List of the wettest tropical cyclones in the United States

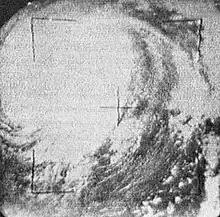
Hurricane Carla

This island state frequently sees rainfall from the remains of former eastern and central Pacific tropical cyclones. However, despite Hawaii's location in the subtropics, direct impacts by tropical cyclones are infrequent due to the protective influence of the Central Pacific tropical upper tropospheric trough (TUTT), which normally dissipates systems approaching Hawaii. Hurricane Hiki in 1950 led to significant rainfall in the mountains, with of rainfall reported. This was the most rainfall reported to have been produced by a tropical cyclone within the United States until surpassed by Hurricane Harvey in 2017.